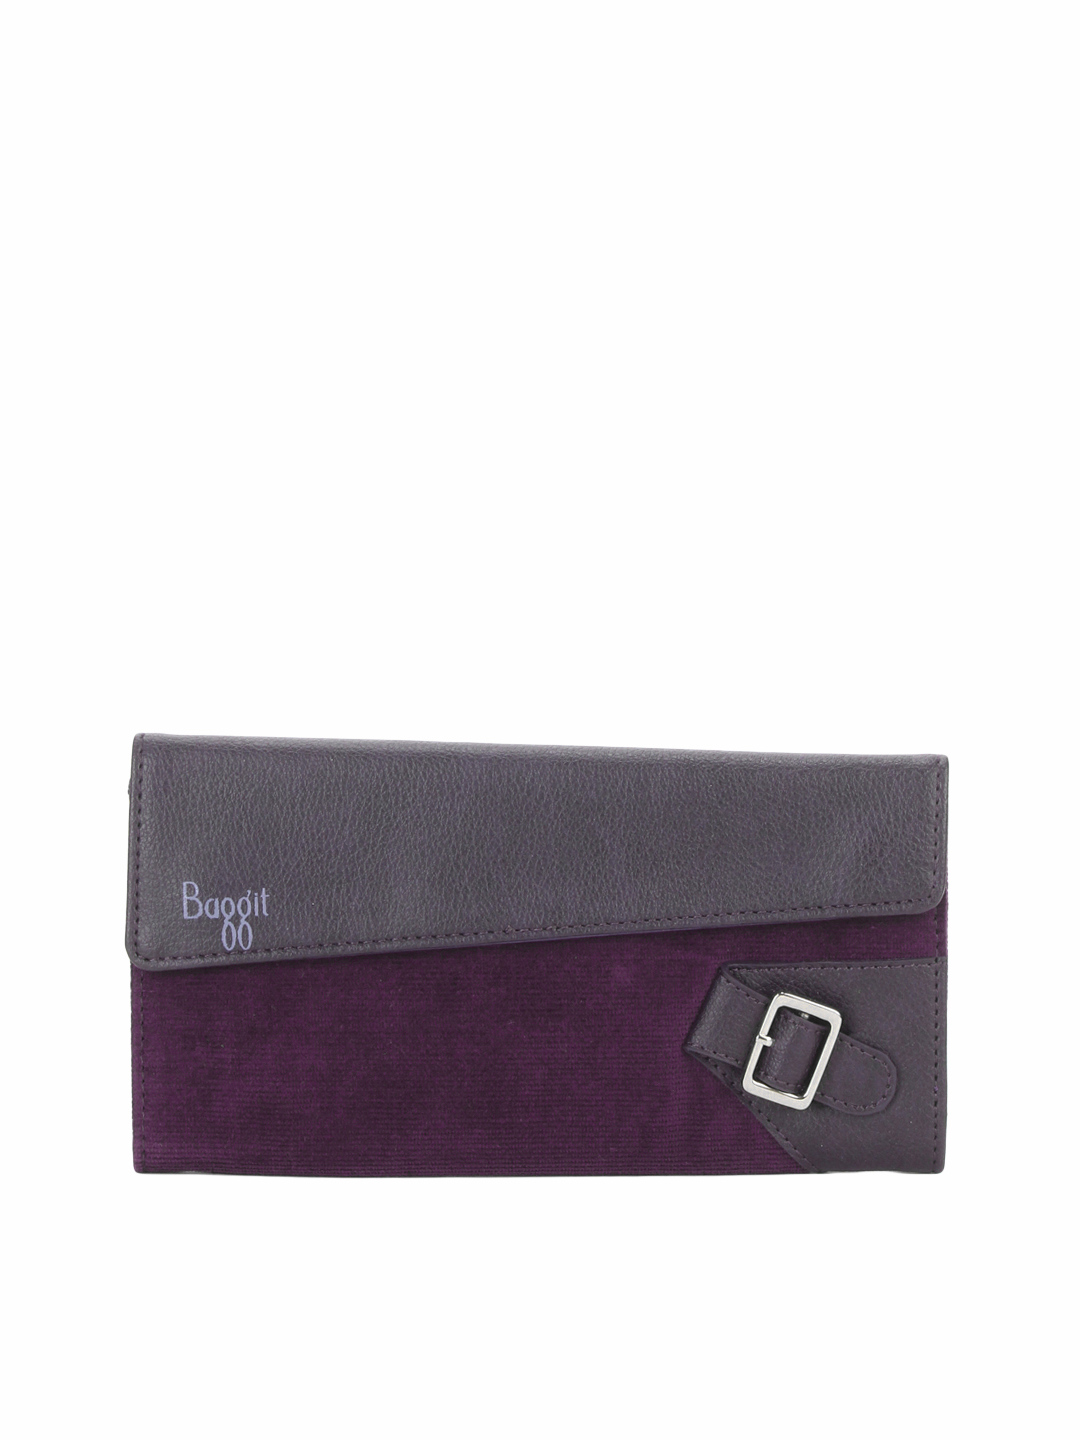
Baggit Women Valley Baby Purple Wallet
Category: Accessories / Wallets / Wallets
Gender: Women
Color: Purple
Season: Summer 2012
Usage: Casual